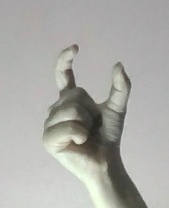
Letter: nun